Bau (island)

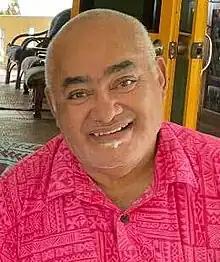
"Ratu" Epenisa Cakobau, 13th "Vunivalu" of Bau since 2023

Bau (pronounced ) is a small island in Fiji, off the east coast of the main island of Viti Levu. Bau rose to prominence in the mid-1800s and became Fiji's dominant power; until its cession to Britain, it has maintained its influence in politics and leadership right through to modern Fiji. Due to its sacred nature, foreigners have to apply for a permit to visit.